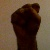
The image shows a hand gesture representing the letter 'S' in Indian Sign Language.